Laurent Vicomte

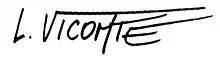
Signature of Laurent Vicomte

Laurent Vicomte (25 March 1956 – 9 August 2020) was a French comic book author. Despite his relatively small quantity of series published, he won numerous awards for his works.